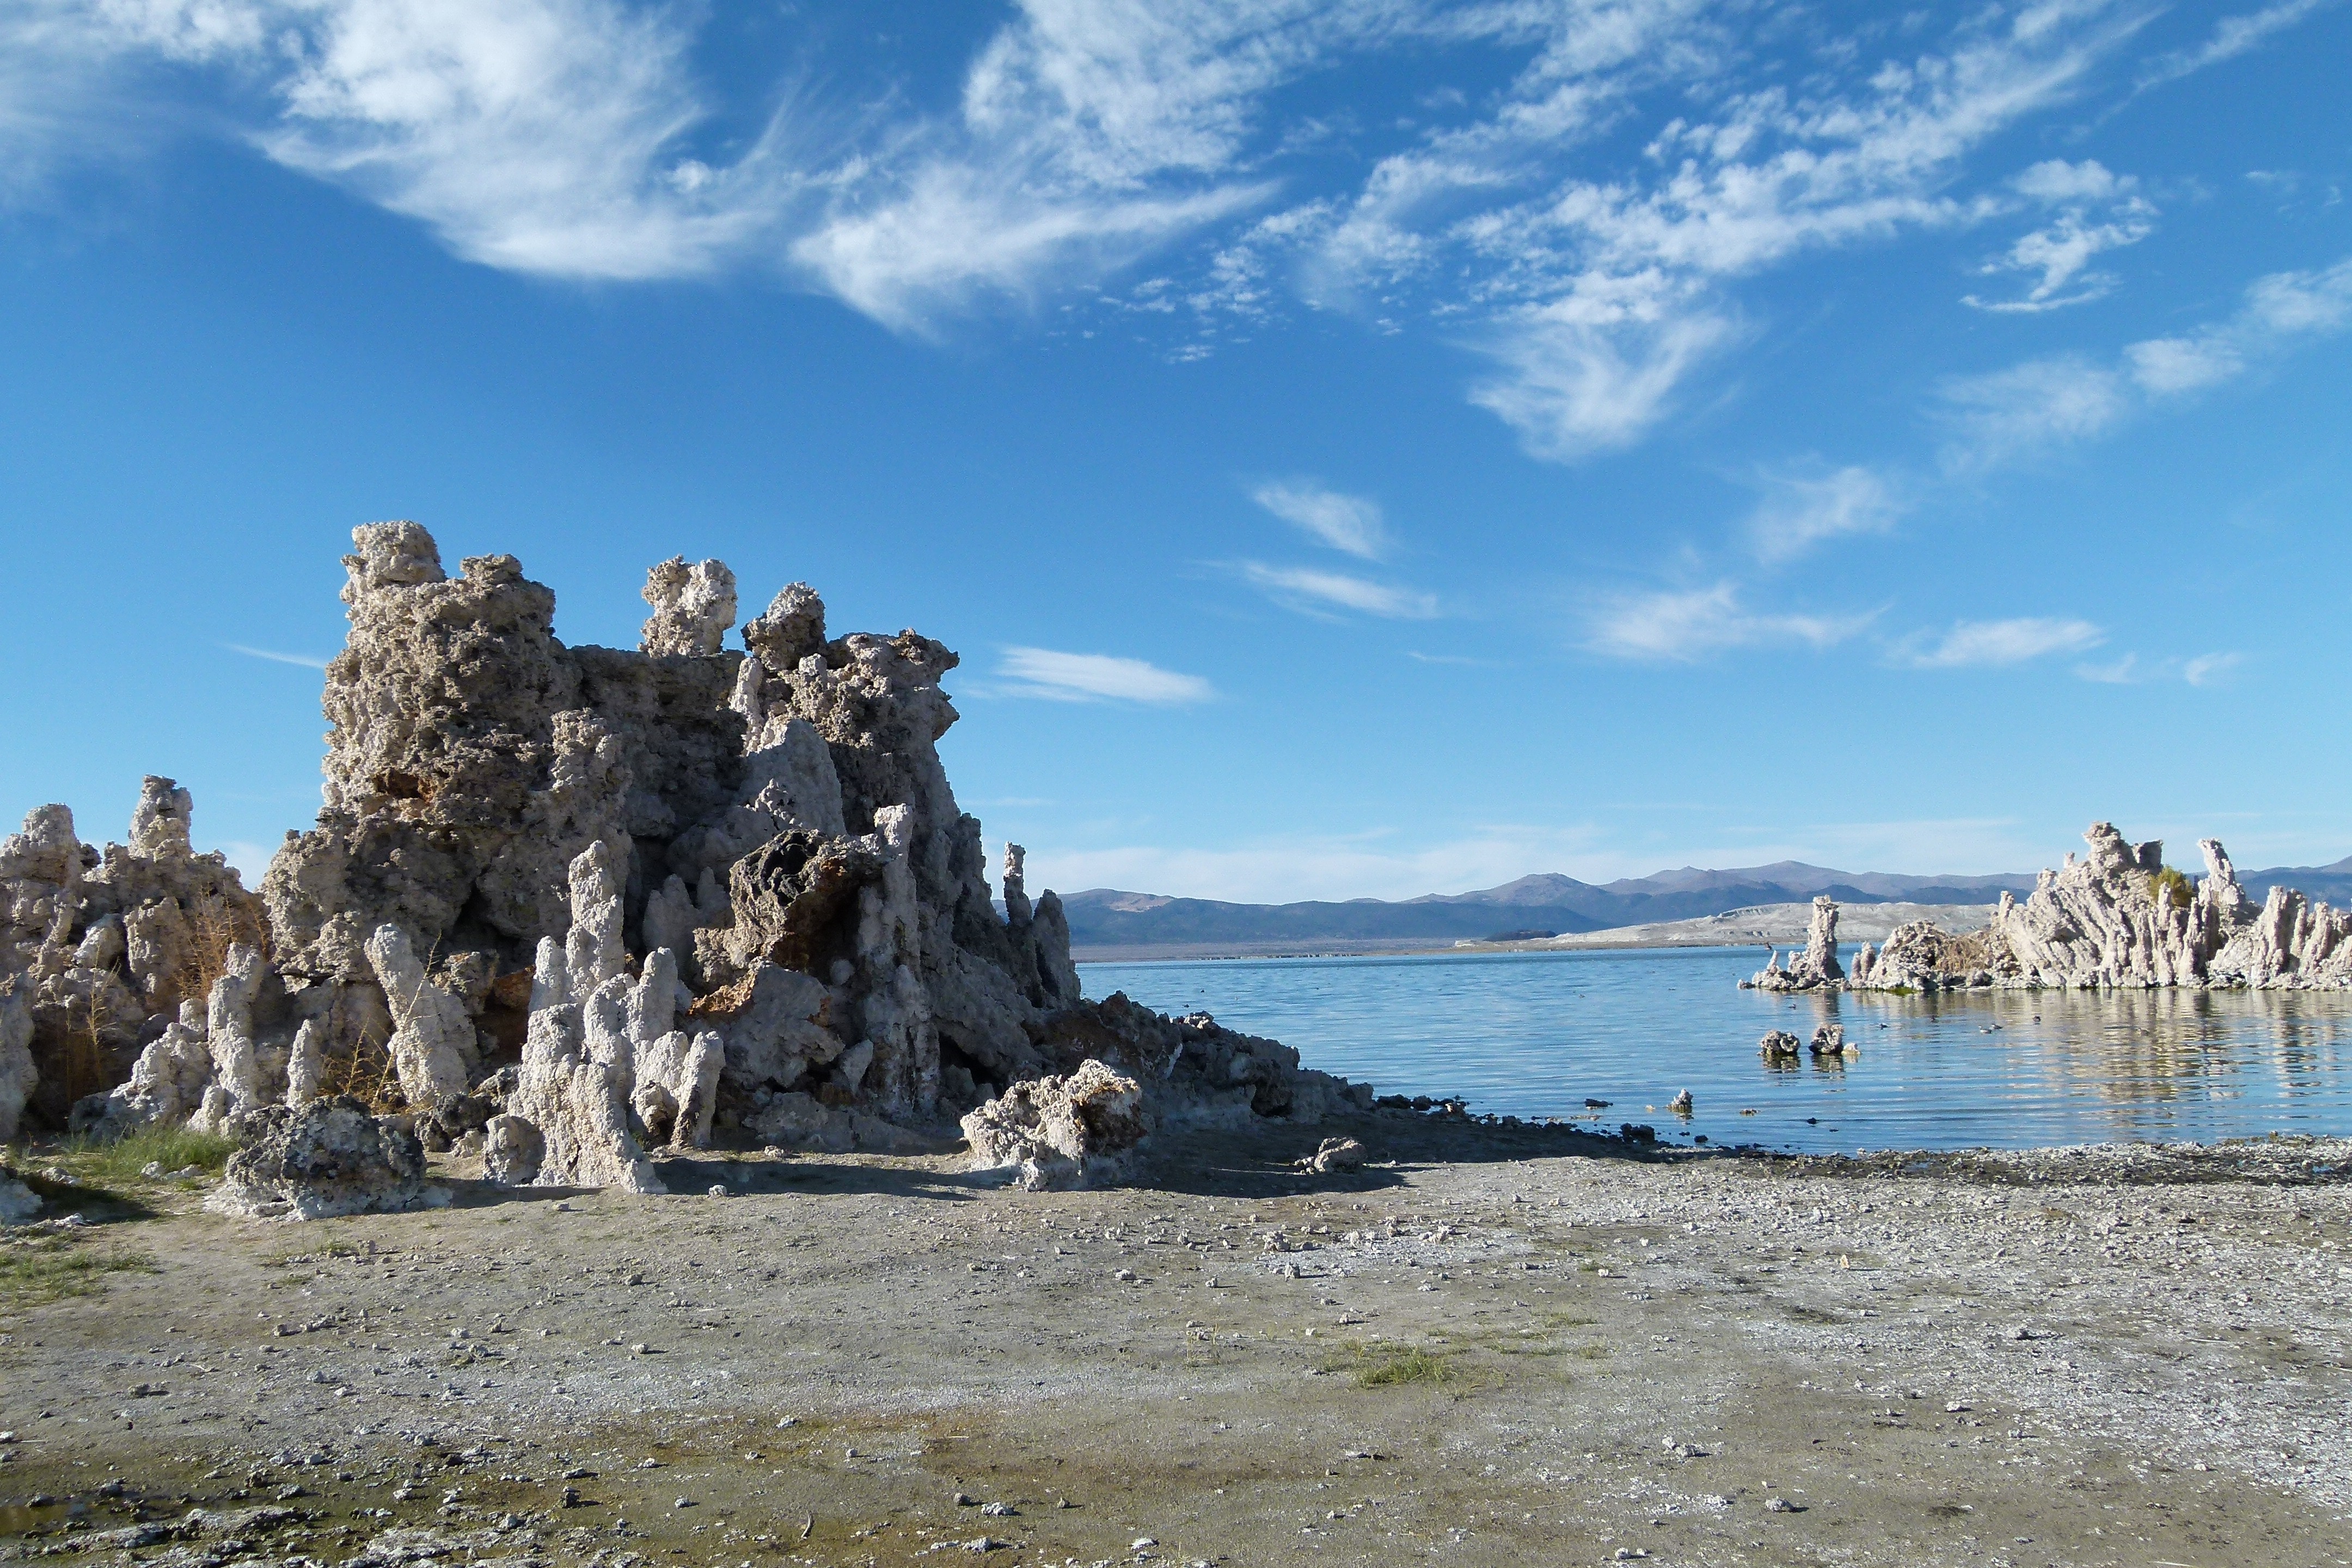
beach, landscape, sea, coast, nature, rock, ocean, desert, shore, lake, vacation, formation, cliff, scenery, usa, bay, tourism, terrain, california, erosion, deserted, mono, clouds, ruins, beautiful, tourist attraction, ecosystem, cape, tufa, salt lake, alkaline, tuff, saline soda lake